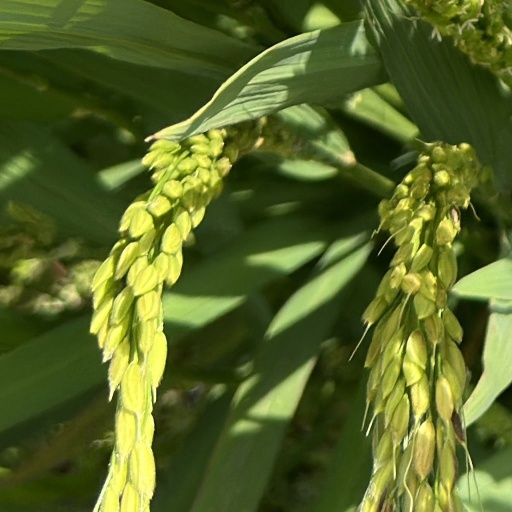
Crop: rice